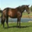
Label: horse